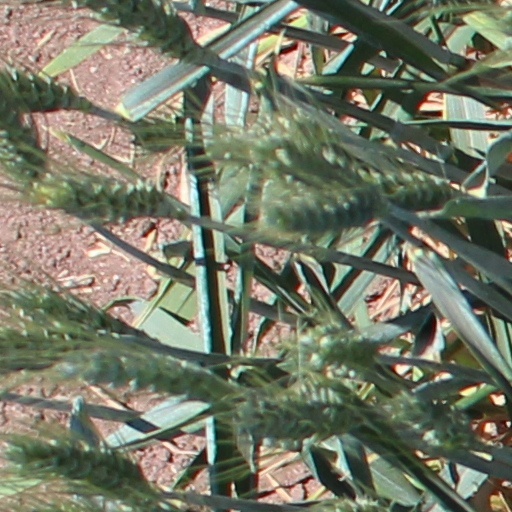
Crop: wheat